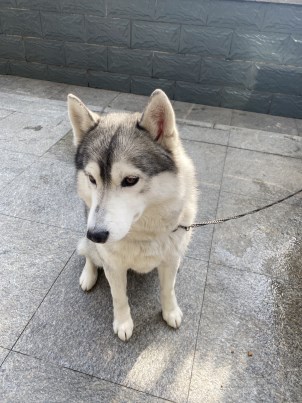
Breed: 1160-n000003-Siberian_husky